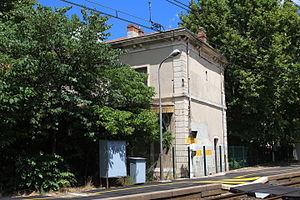
La gare de Gallargues est une gare ferroviaire française de la ligne de Tarascon à Sète-Ville, située sur le territoire de la commune de Gallargues-le-Montueux, dans le département du Gard en région Occitanie.